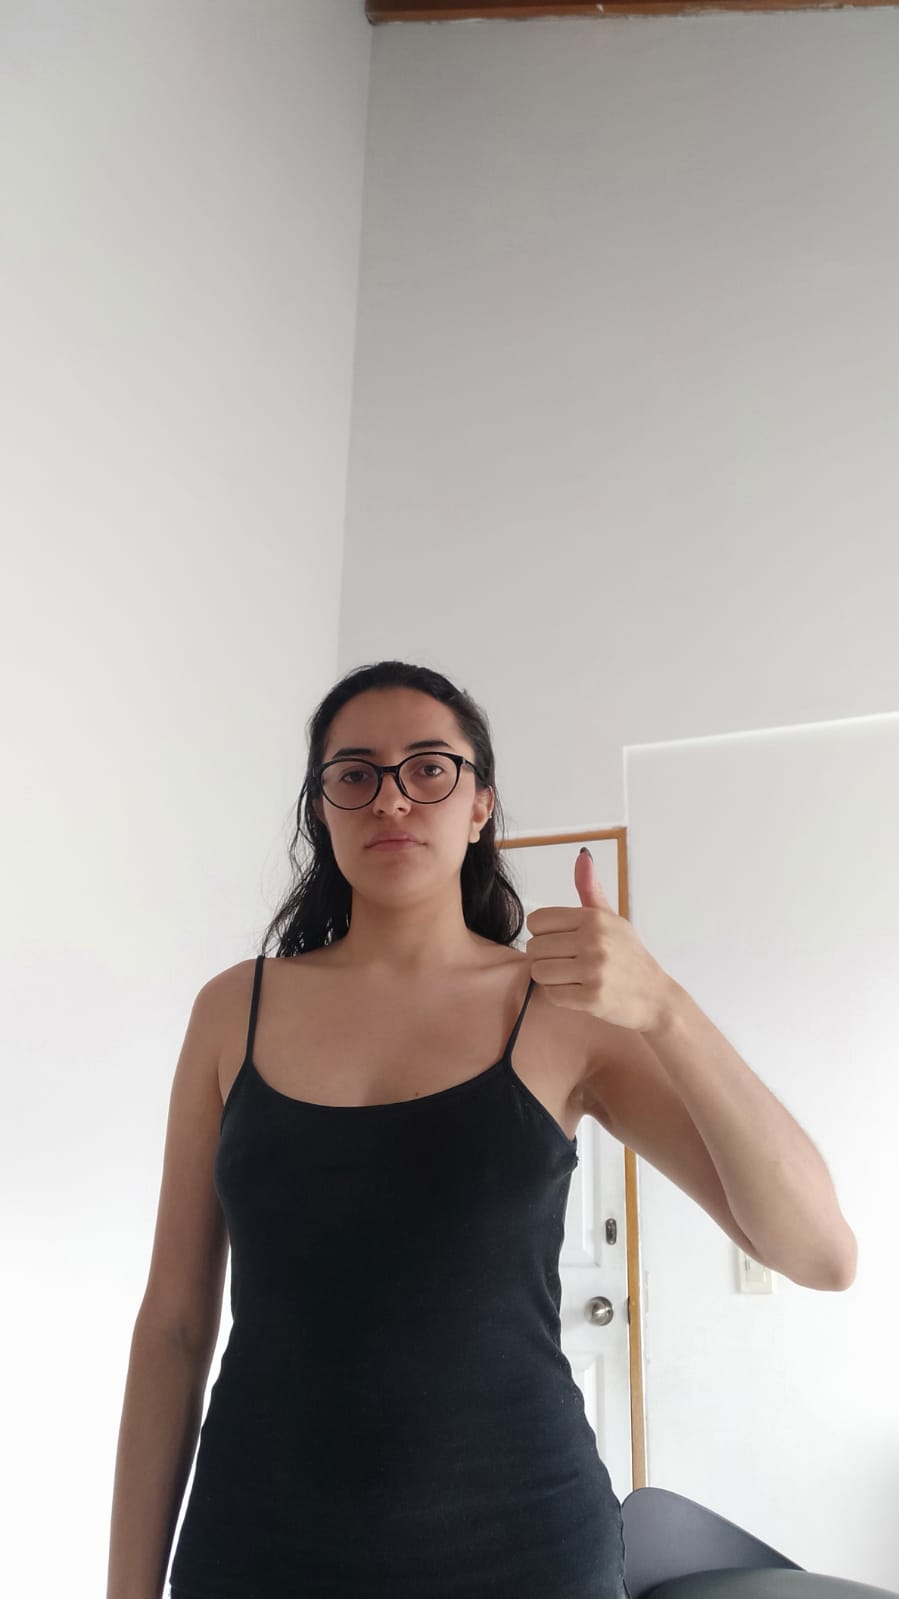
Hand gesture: like